Dongyi Protectorate

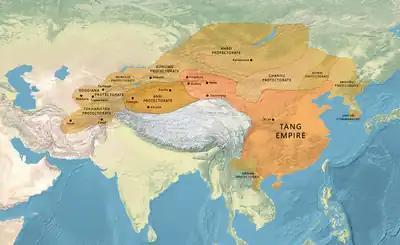
Map of the Tang Empire and its Protectorates circa 660 CE.

The Dongyi Protectorate from 618 to 907 AD, was a Tang dynasty protectorate in present-day Hebei Province and eastern Inner Mongolia. In 648, Emperor Taizong of Tang established the Jiaole Area Command and appointed the Xi chief Kotuche (可度者) as its military governor. In 648, Taizong created the Songmo Area Command and "diplomatically" appointed Kuko (窟哥), chieftain of the Khitans as its Military Governor. In reality, the Tang court had lost actual control of the area. After the Tang dynasty collapsed, the area became the territory of the Khitan-led Liao dynasty.